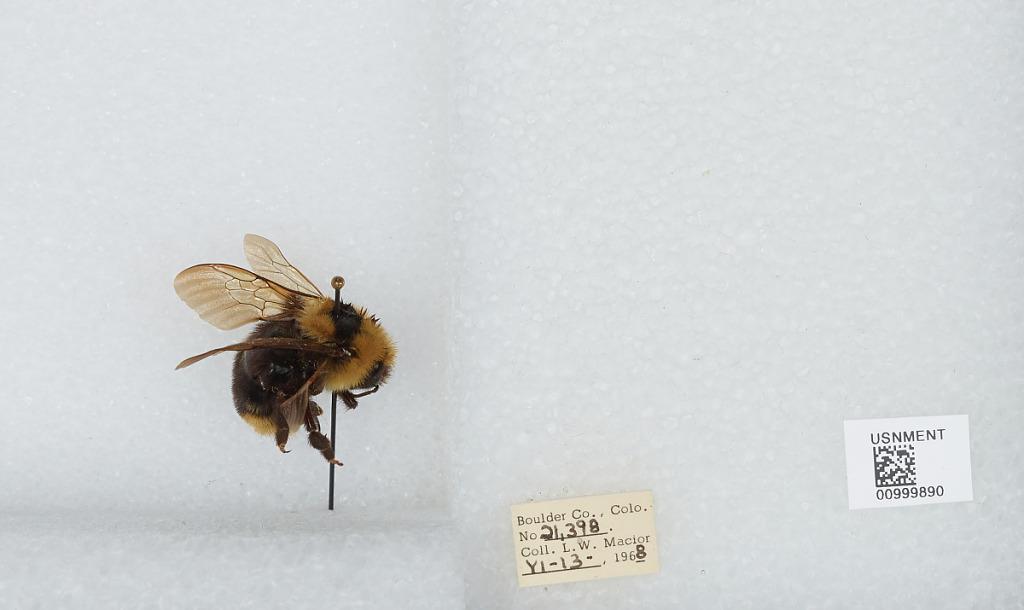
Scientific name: Bombus (Psithyrus) insularis (Smith)
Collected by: L. Macior
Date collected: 1968-6-13
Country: United States
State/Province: Colorado
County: Boulder
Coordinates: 40.015, -105.27